Fredrik von Essen

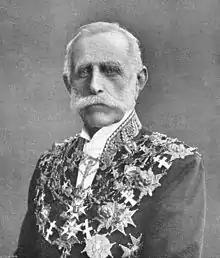
Portrait, 1906

Baron Fredrik von Essen (30 July 1831 – 3 October 1921) was a Swedish politician, "friherre", Marshal of the Realm and lord of Kavlås Castle.